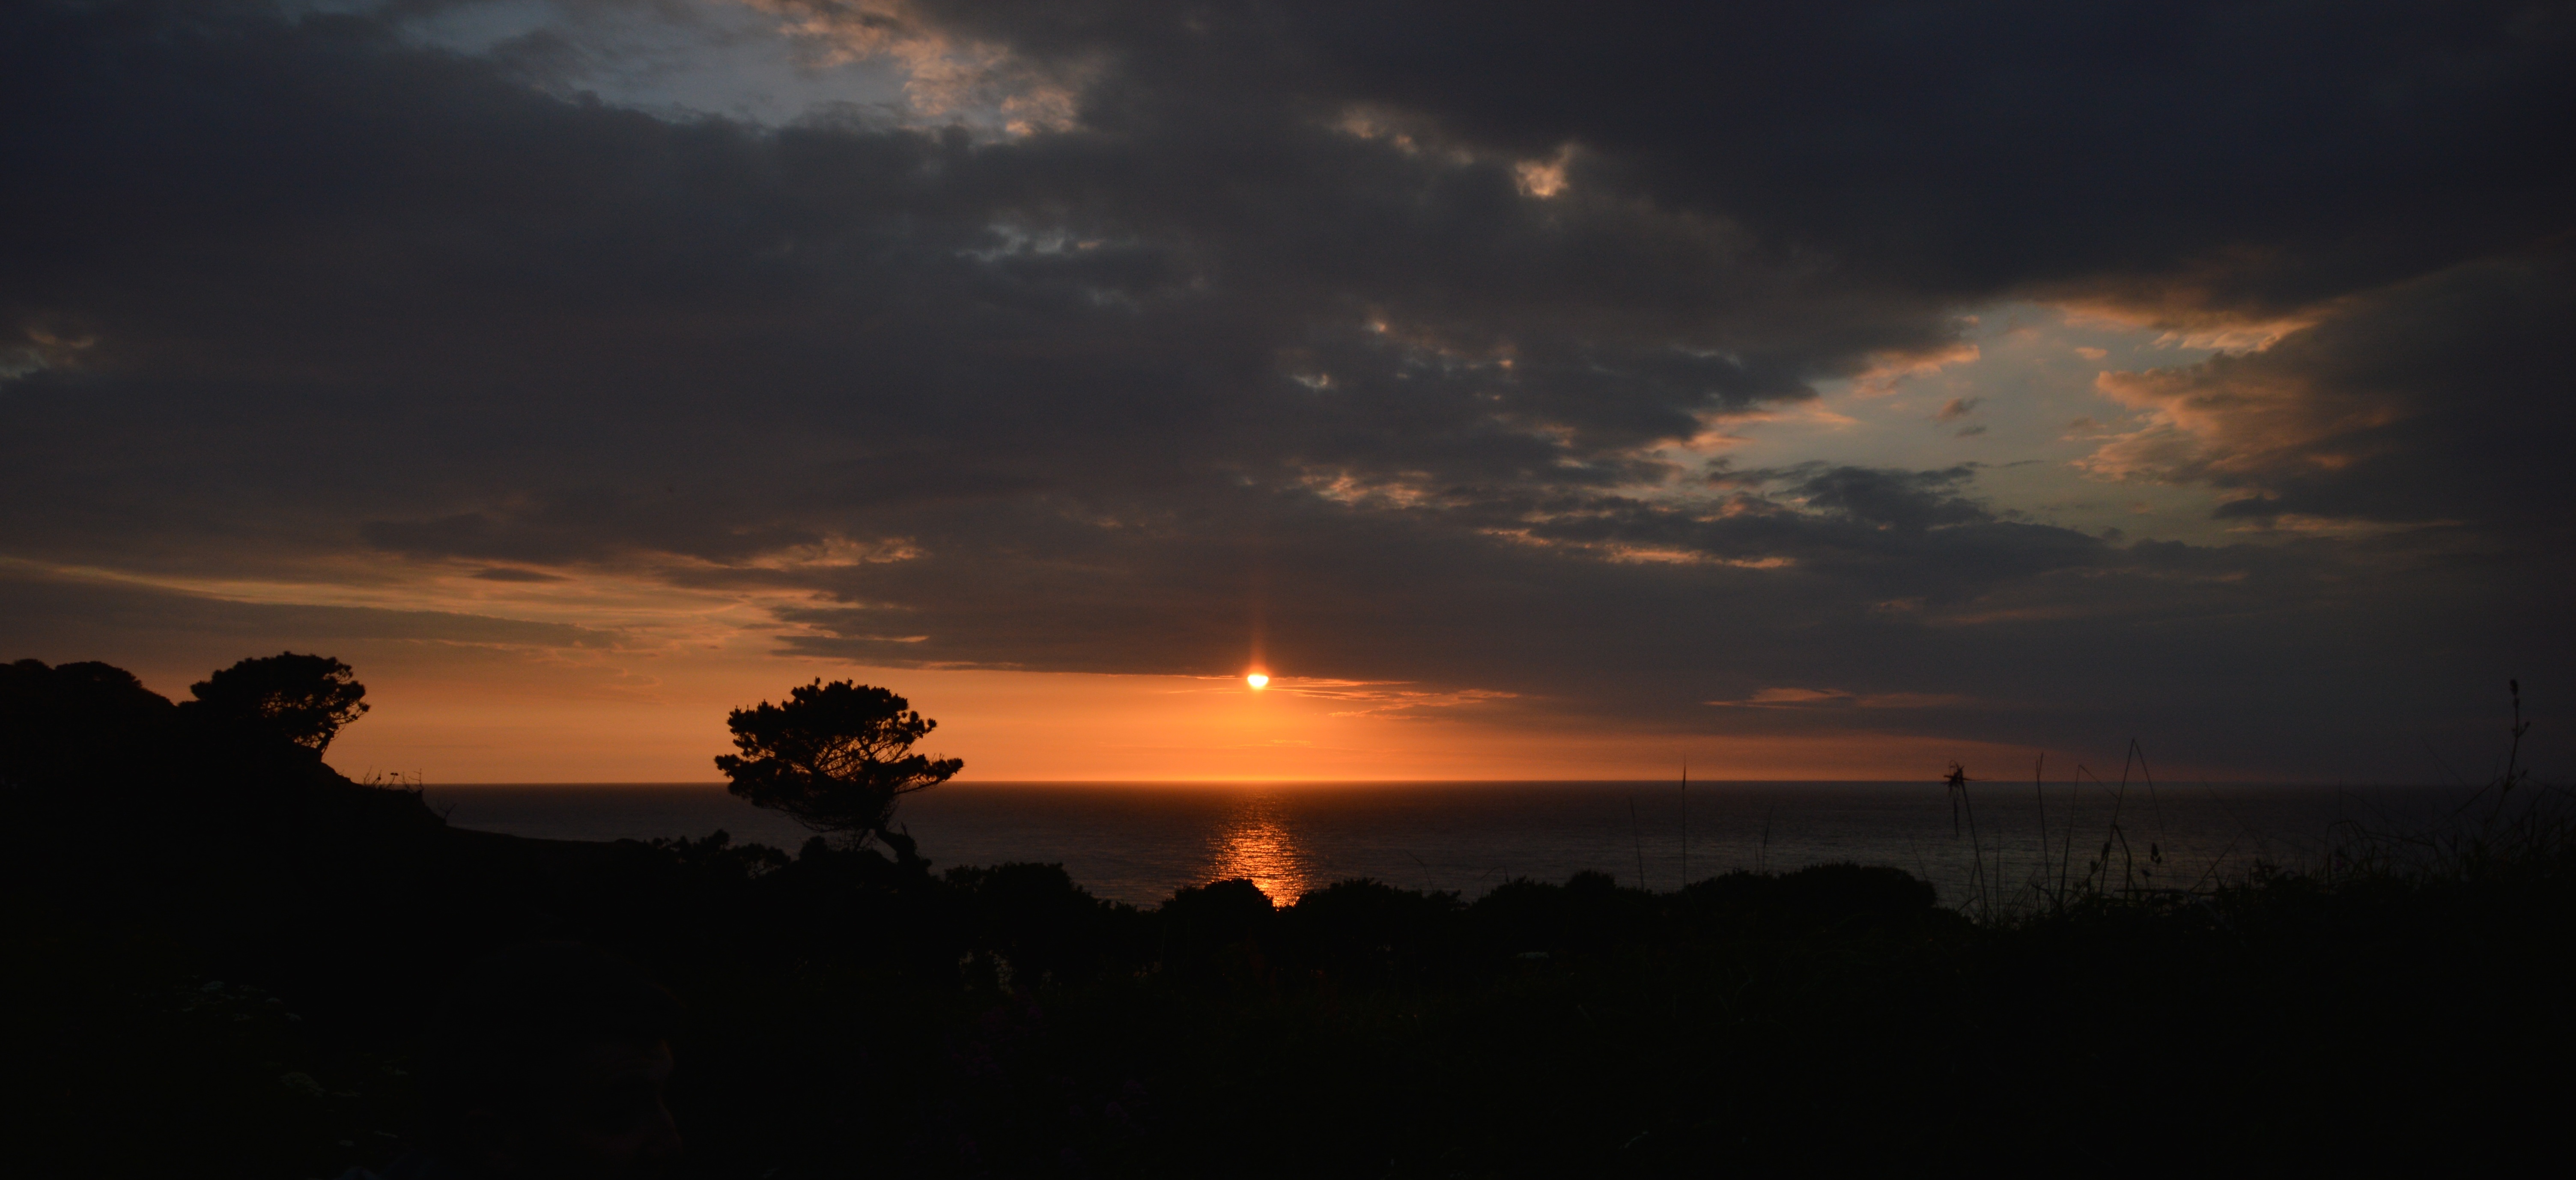
beach, landscape, sea, coast, water, nature, rock, ocean, horizon, cloud, sky, sun, sunrise, sunset, sunlight, morning, dawn, atmosphere, coastal, vacation, coastline, seaside, dusk, evening, scenic, color, seascape, scenery, holiday, bay, rocky, uk, england, headland, great, cliffs, horizontal, british, english, britain, united, kingdom, lee, devon, afterglow, atmospheric phenomenon, red sky at morning